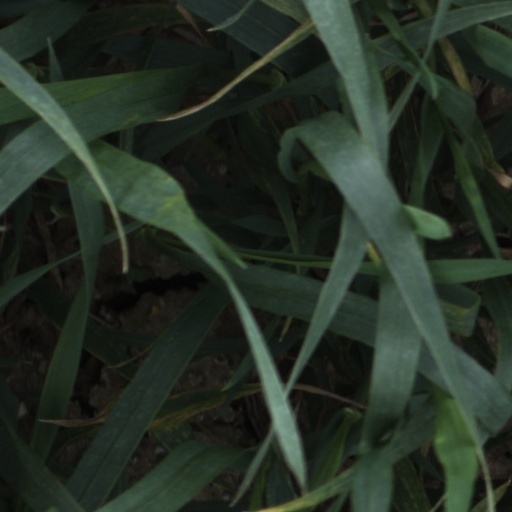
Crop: wheat